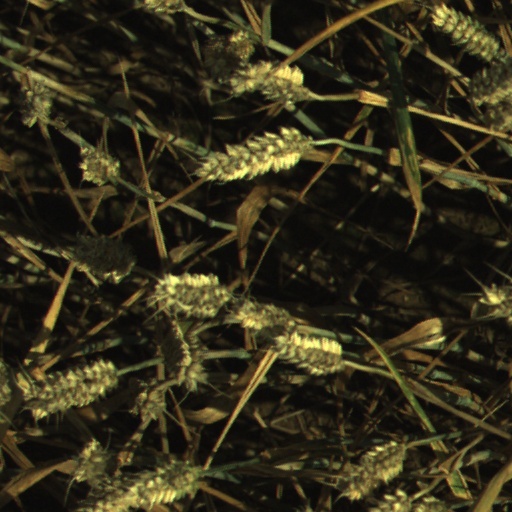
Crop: wheat